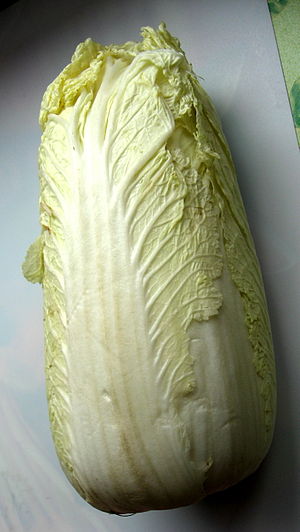
Kinakål
Kinakål
Kinakål, også kaldet kinesisk kål er en af mange sorter af arten Brassica rapa i korsblomst-familien. Kinakål har kraftige, gulgrønne blade, der i spidsen er krusede. Bladene danner et cylindrisk hoved og er sprøde med en mild kålsmag.